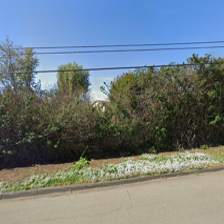
Label: streetView